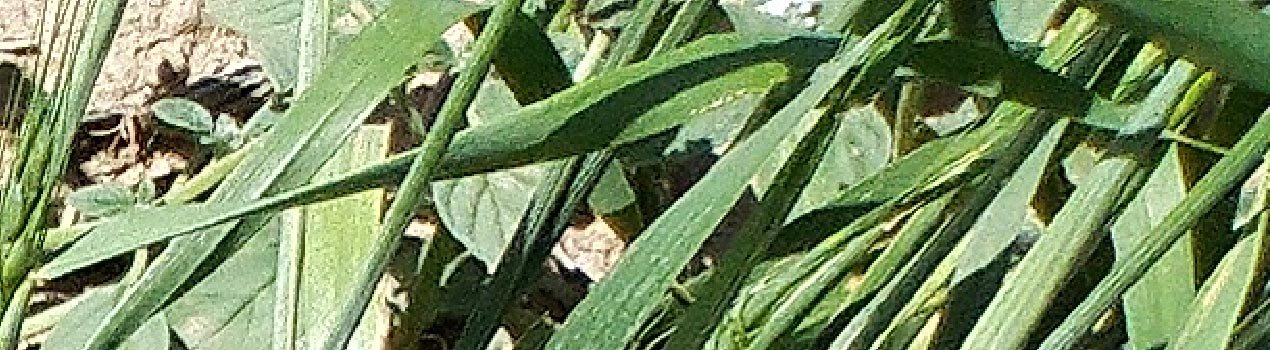
Label: Wheat___Healthy